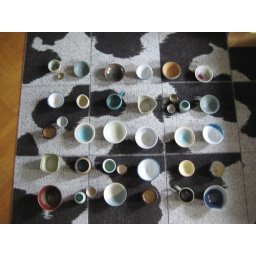
Installing the wall of pots over the mantle.